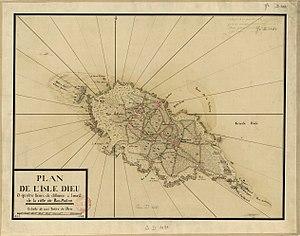
Plan de l'ile Dieu avant la Révolution, en 1788. Elle était alors orthographiée ""Île Dieu"""
L'Île-d'Yeu est une commune française située dans le département de la Vendée, en région Pays de la Loire.